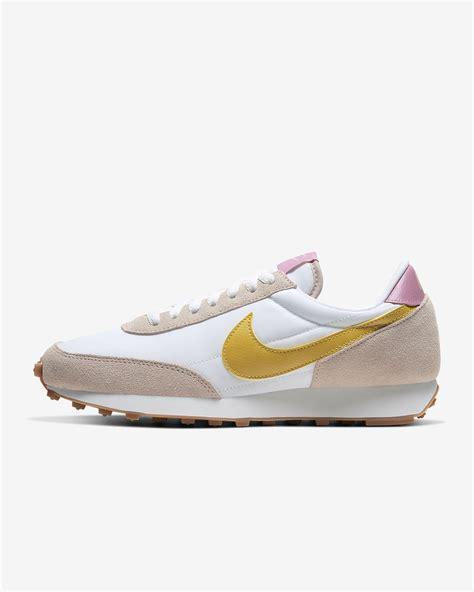
Brand: Nike
Model: Daybreak